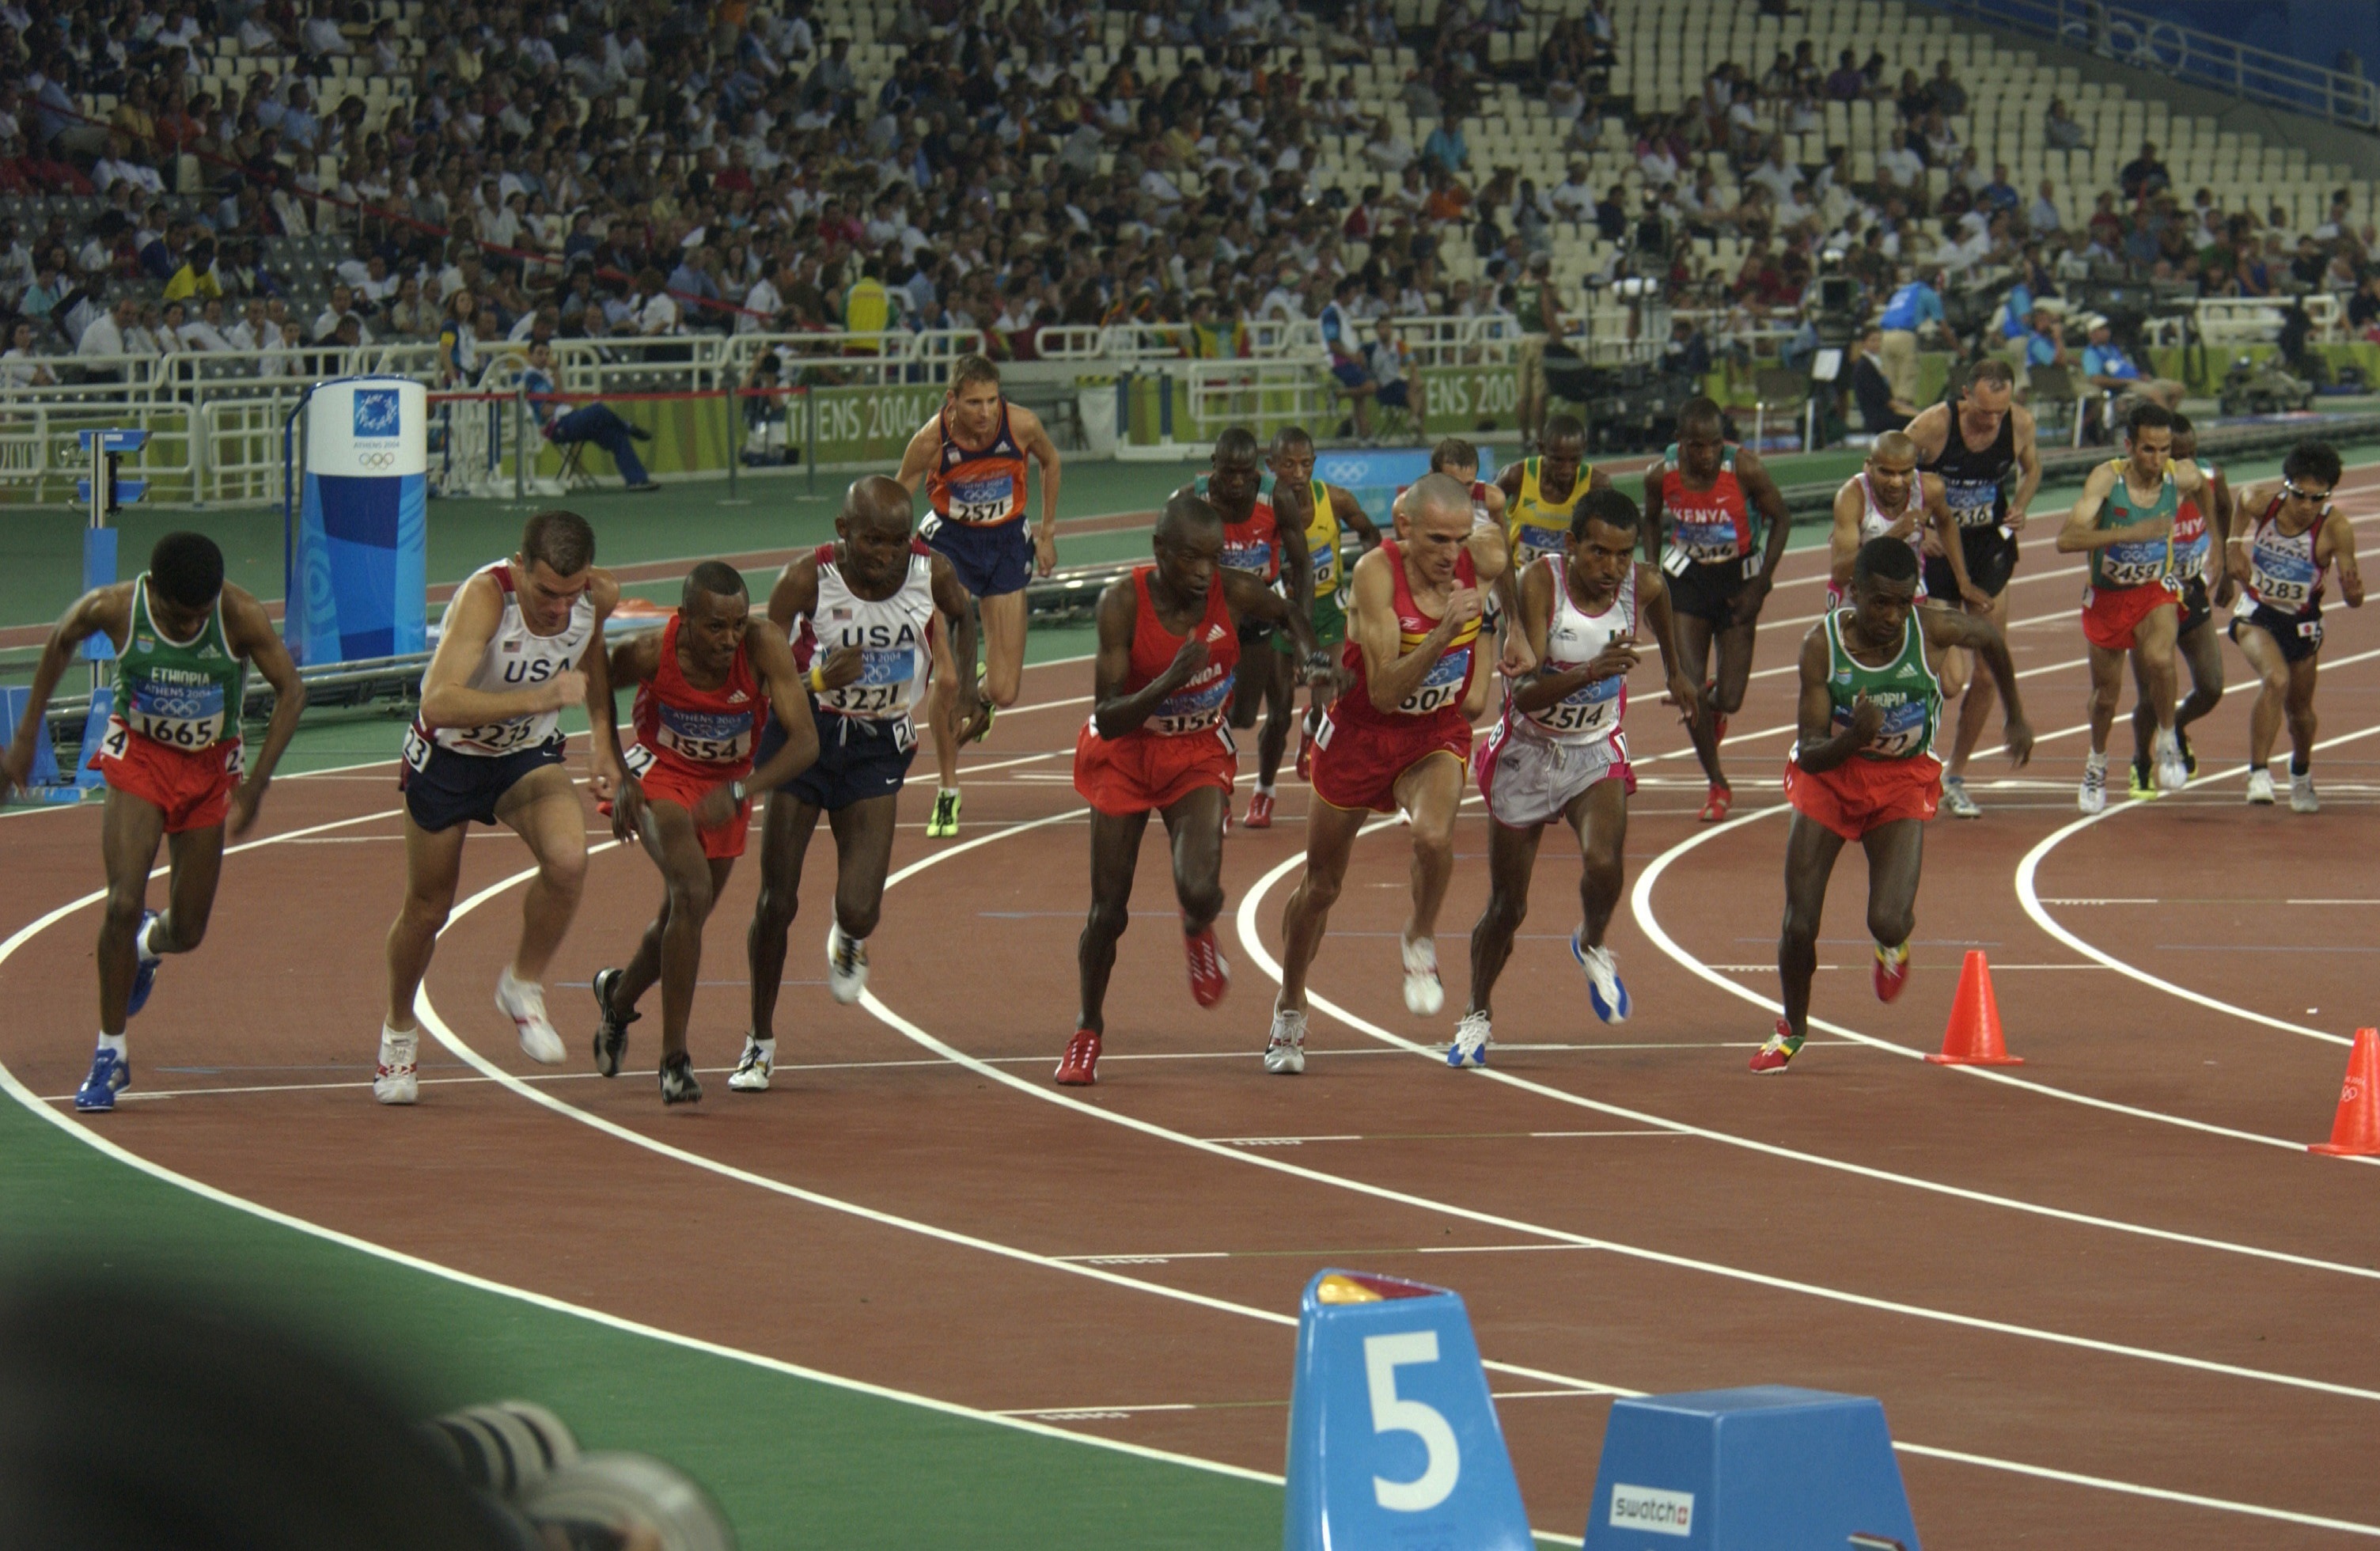
track, running, jumping, olympics, race, competition, men, sports, greece, 10, championship, endurance, fast, athletics, athletes, sprint, spectators, fans, athens, sprinting, 2004, starting, human action, track and field athletics, heptathlon, middle distance running, 800 metres, 110 metres hurdles, 4 100 metres relay, 100 metres hurdles